Taikun

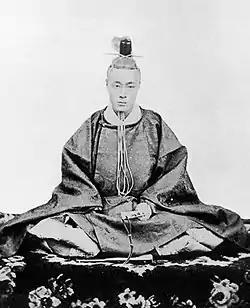
Tokugawa Yoshinobu, the last "taikun"

, spelled tycoon in English language sources from the 1860s, is an archaic Japanese term of respect. Its literal meaning is "Great Lord/Prince" or "Supreme Commander". In official documents, it was written .